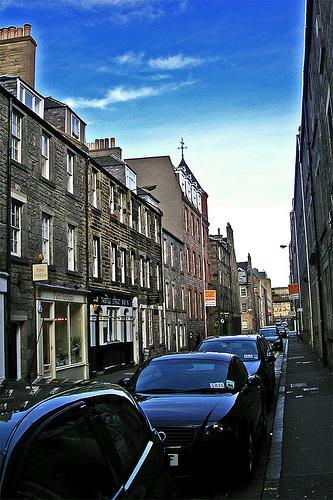
Weather: cloudy or overcast